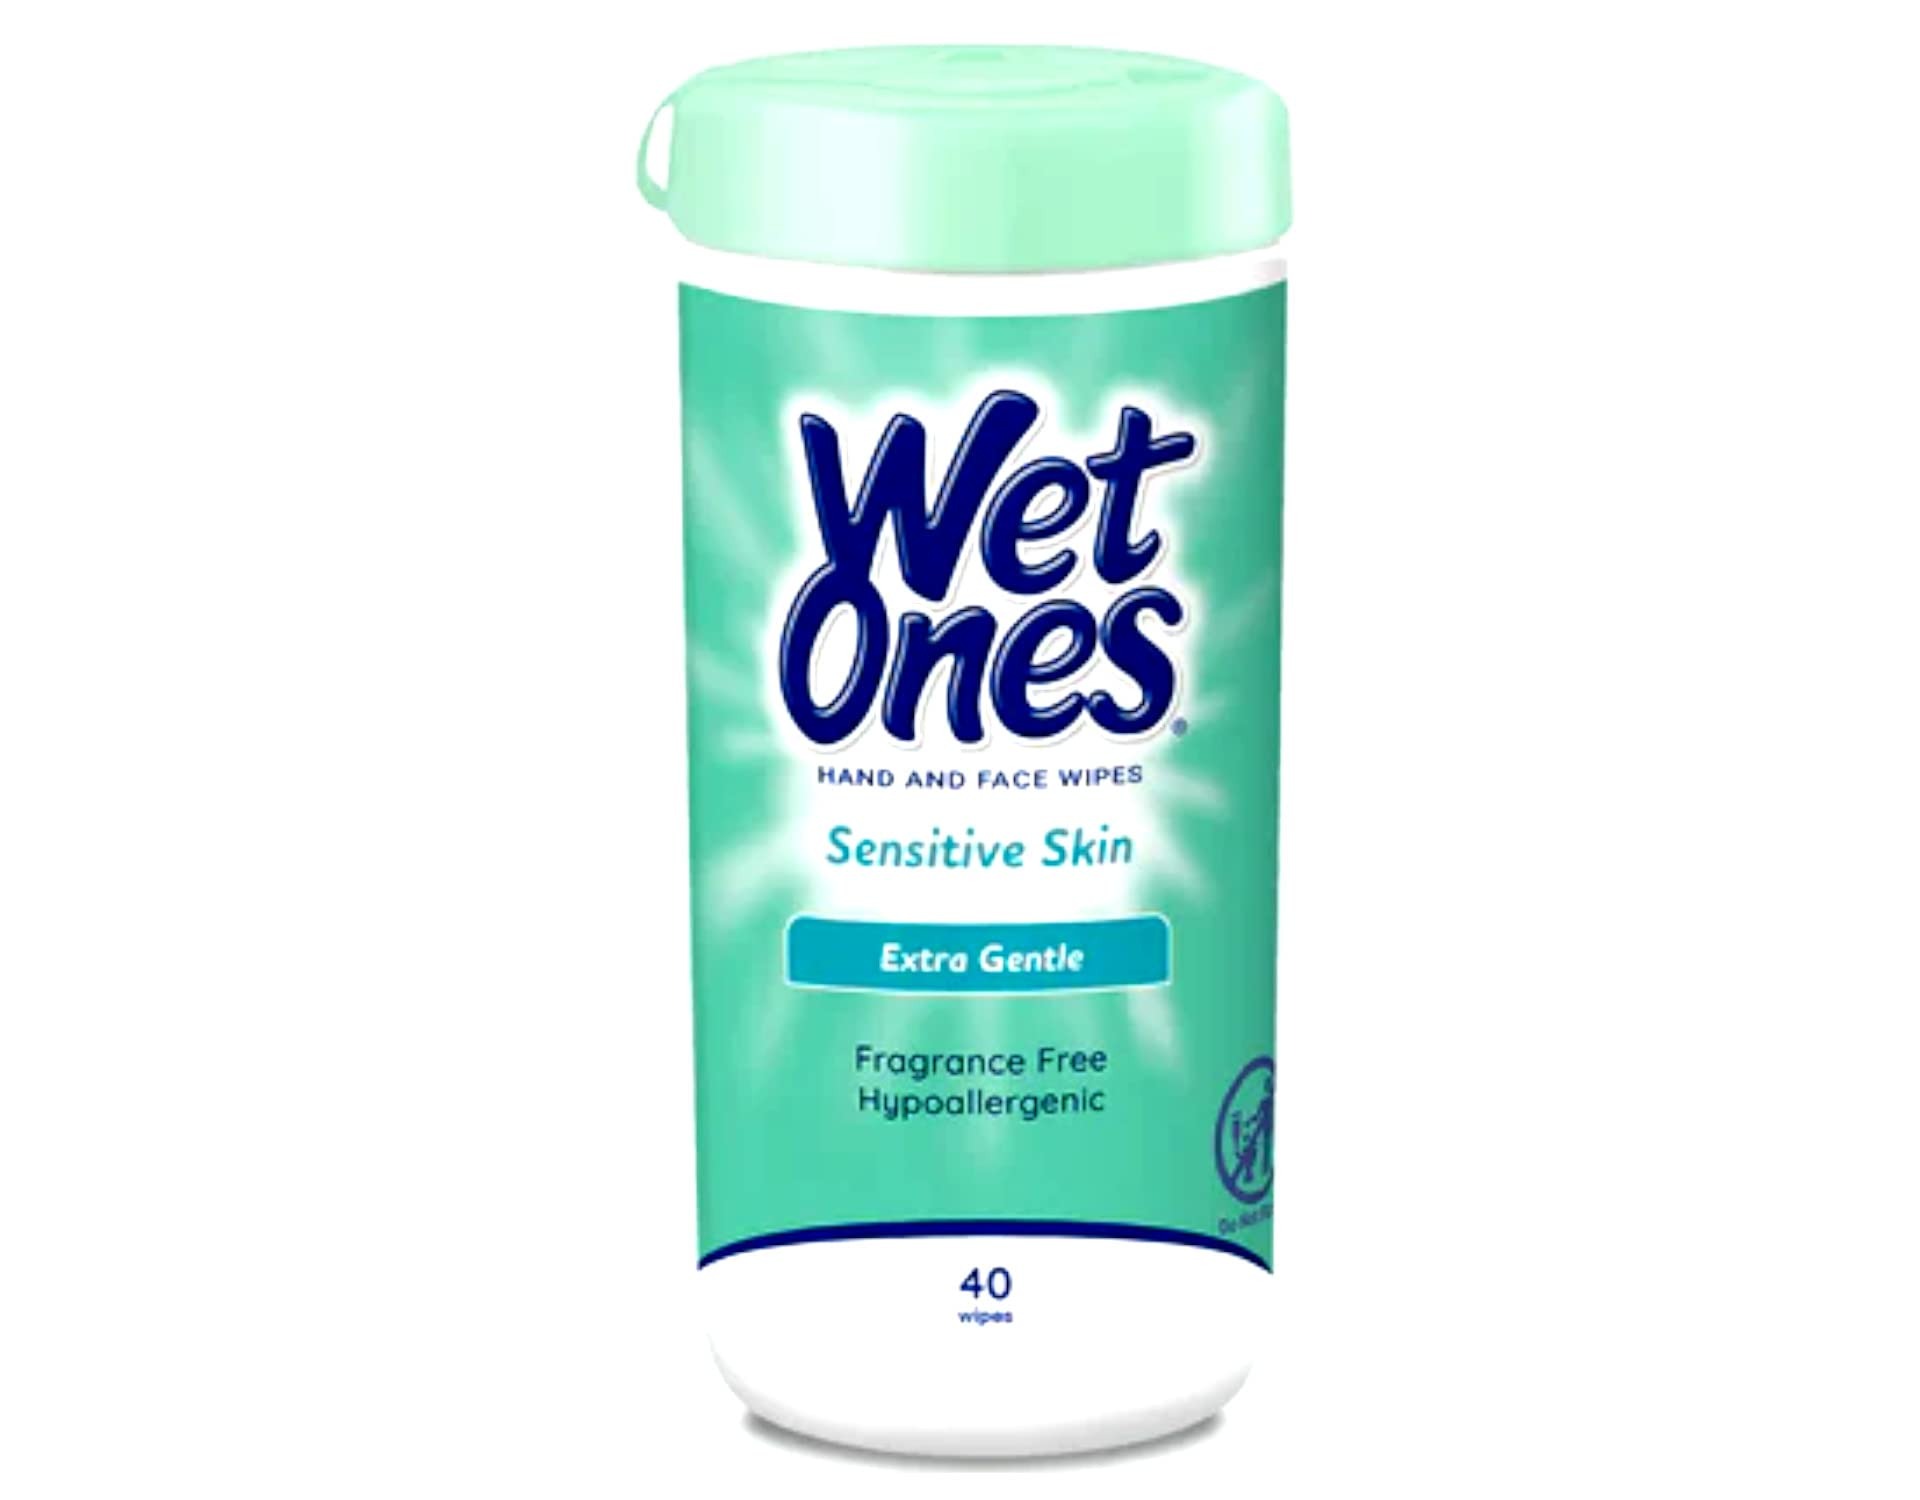
Item Name: Wet Ones Moist Wipe Vitamin E and Aloe, 40 per pack - 12 packs per case.
Bullet Point 1: Quick clean-ups when soap and water are not available or practical
Bullet Point 2: Hypoallergenic, non-drying and non-irritating
Bullet Point 3: Wipes are gente enough for even sensitive skin
Product Description: Wet Ones Sensitive Skin Moist Wipes are perfect for quick clean-ups when soap and water are not available or practical. Use anytime, anywhere. Clinically shown to be hypoallergenic, non-drying and non-irritating, these wipes are gente enough for even sensitive skin. Enriched with soothing cucumber extract, conditioning chamomile and a moisturizing complex containing aloe and Vitamin E, Wet Ones Sensitive Skin Moist Wipes help maintain skin's natural moisture balance, leaving skin feeling soft, smooth and refreshed.
Value: 12.0
Unit: Count

Price: 3.39